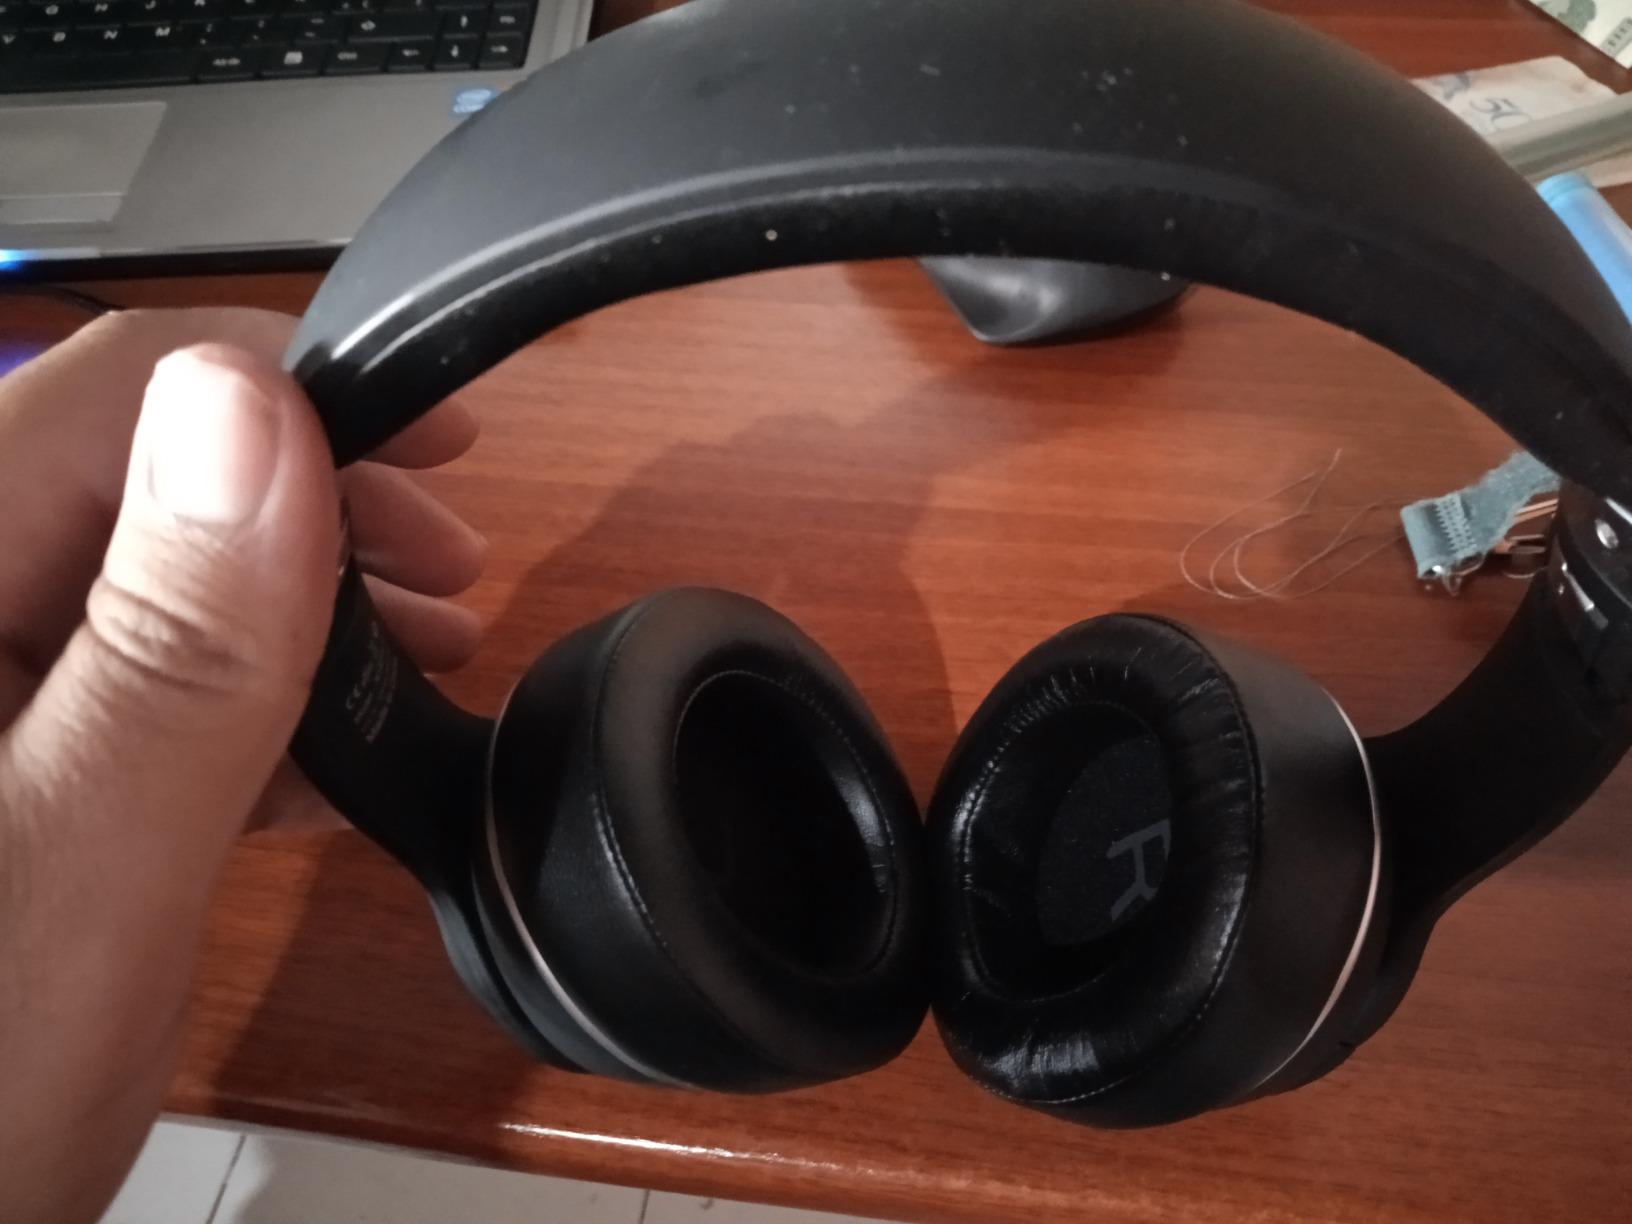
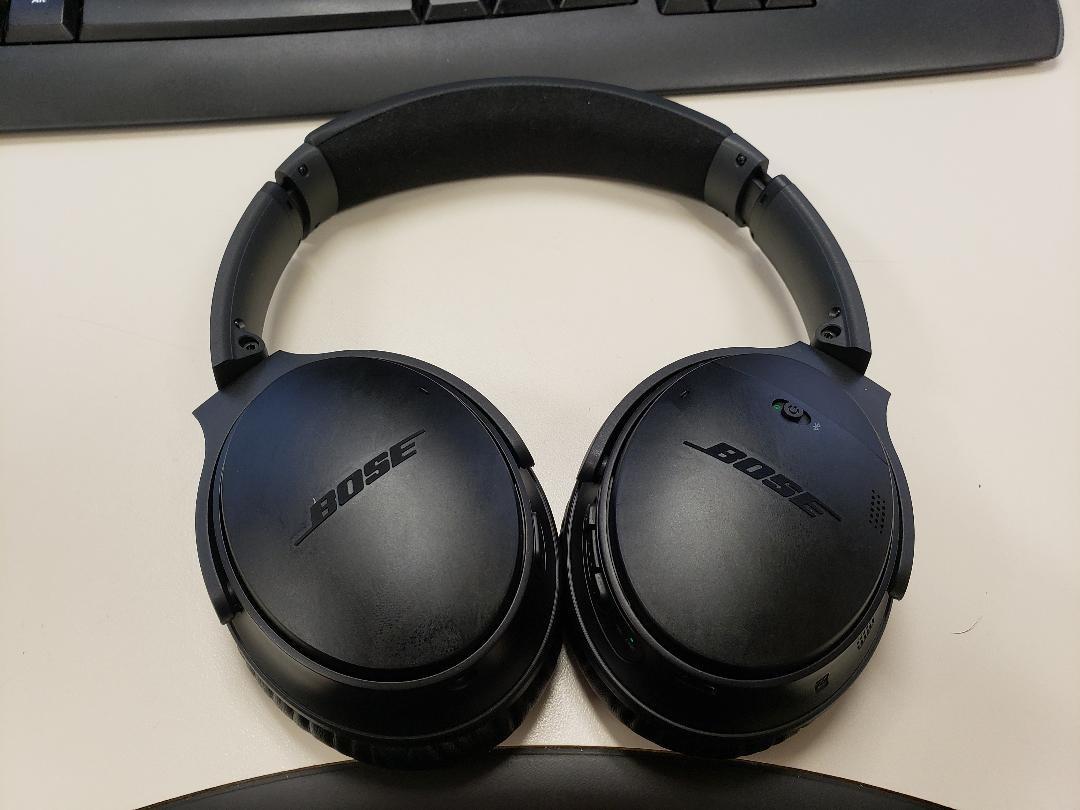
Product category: headphones
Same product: no